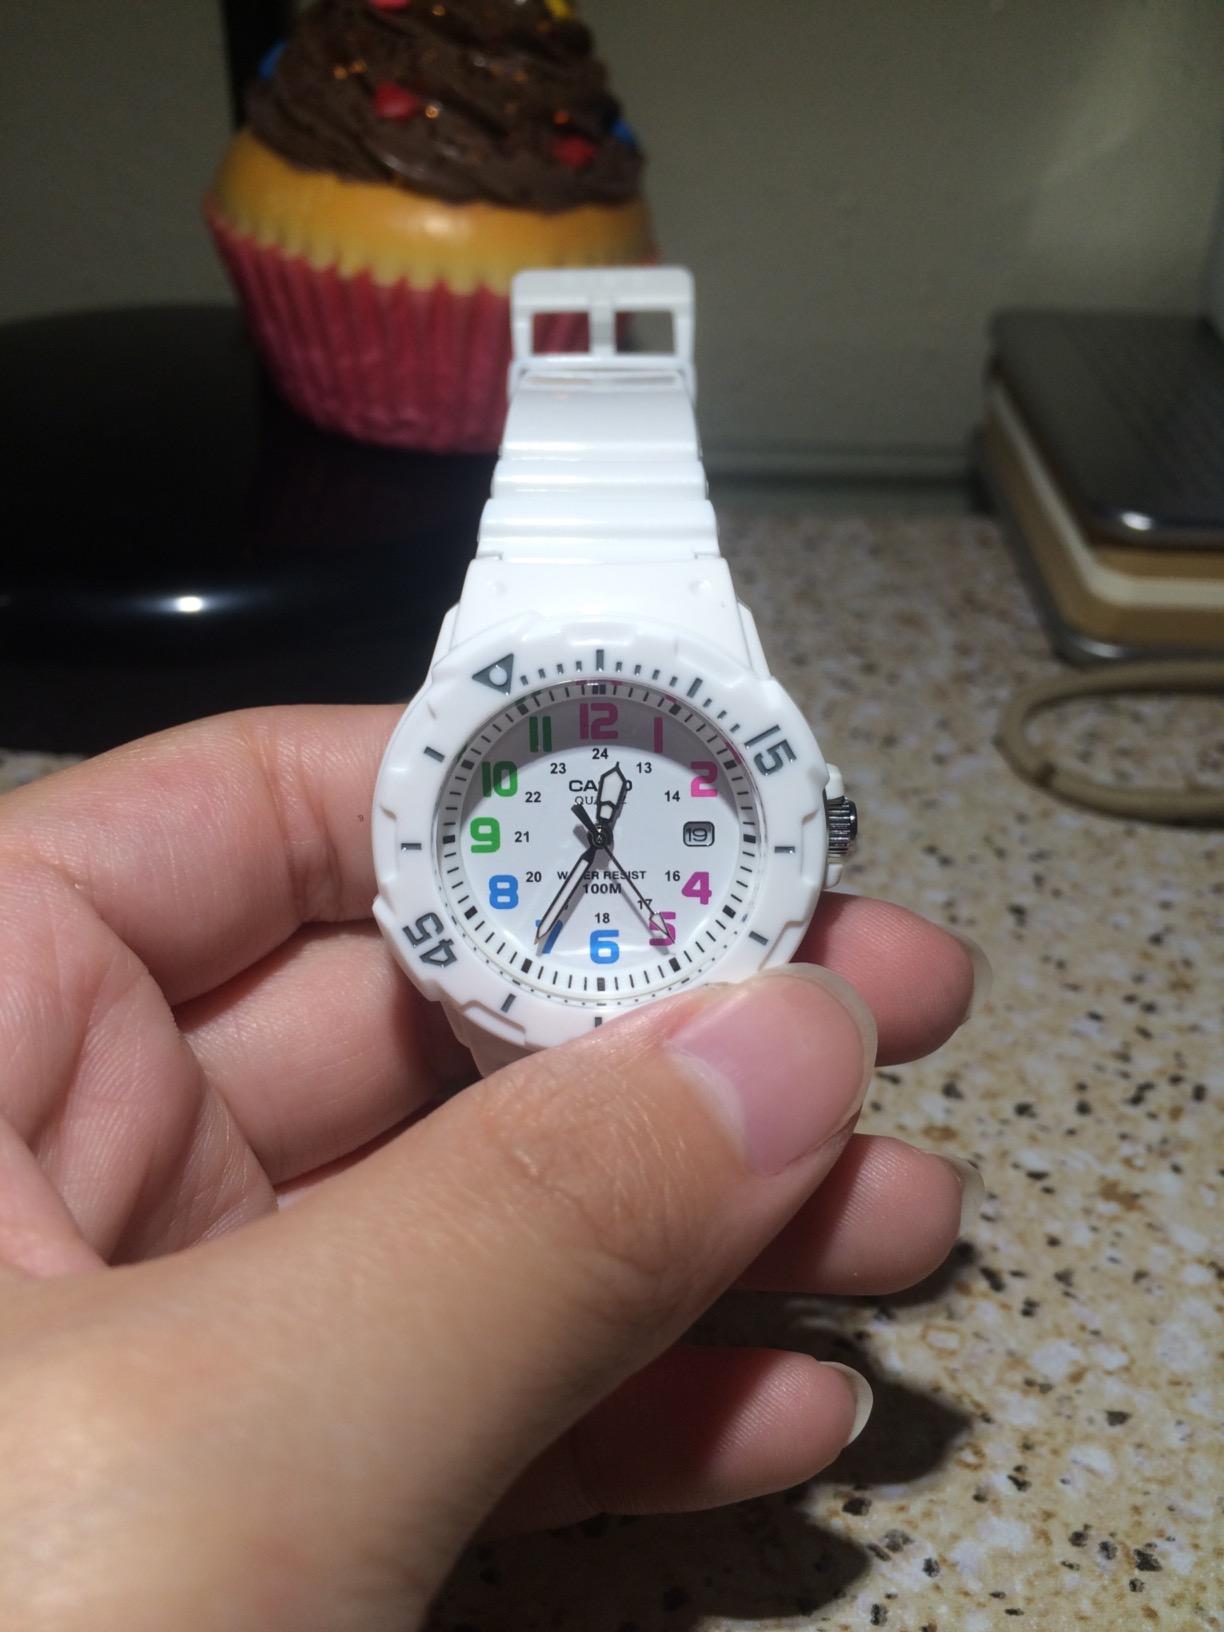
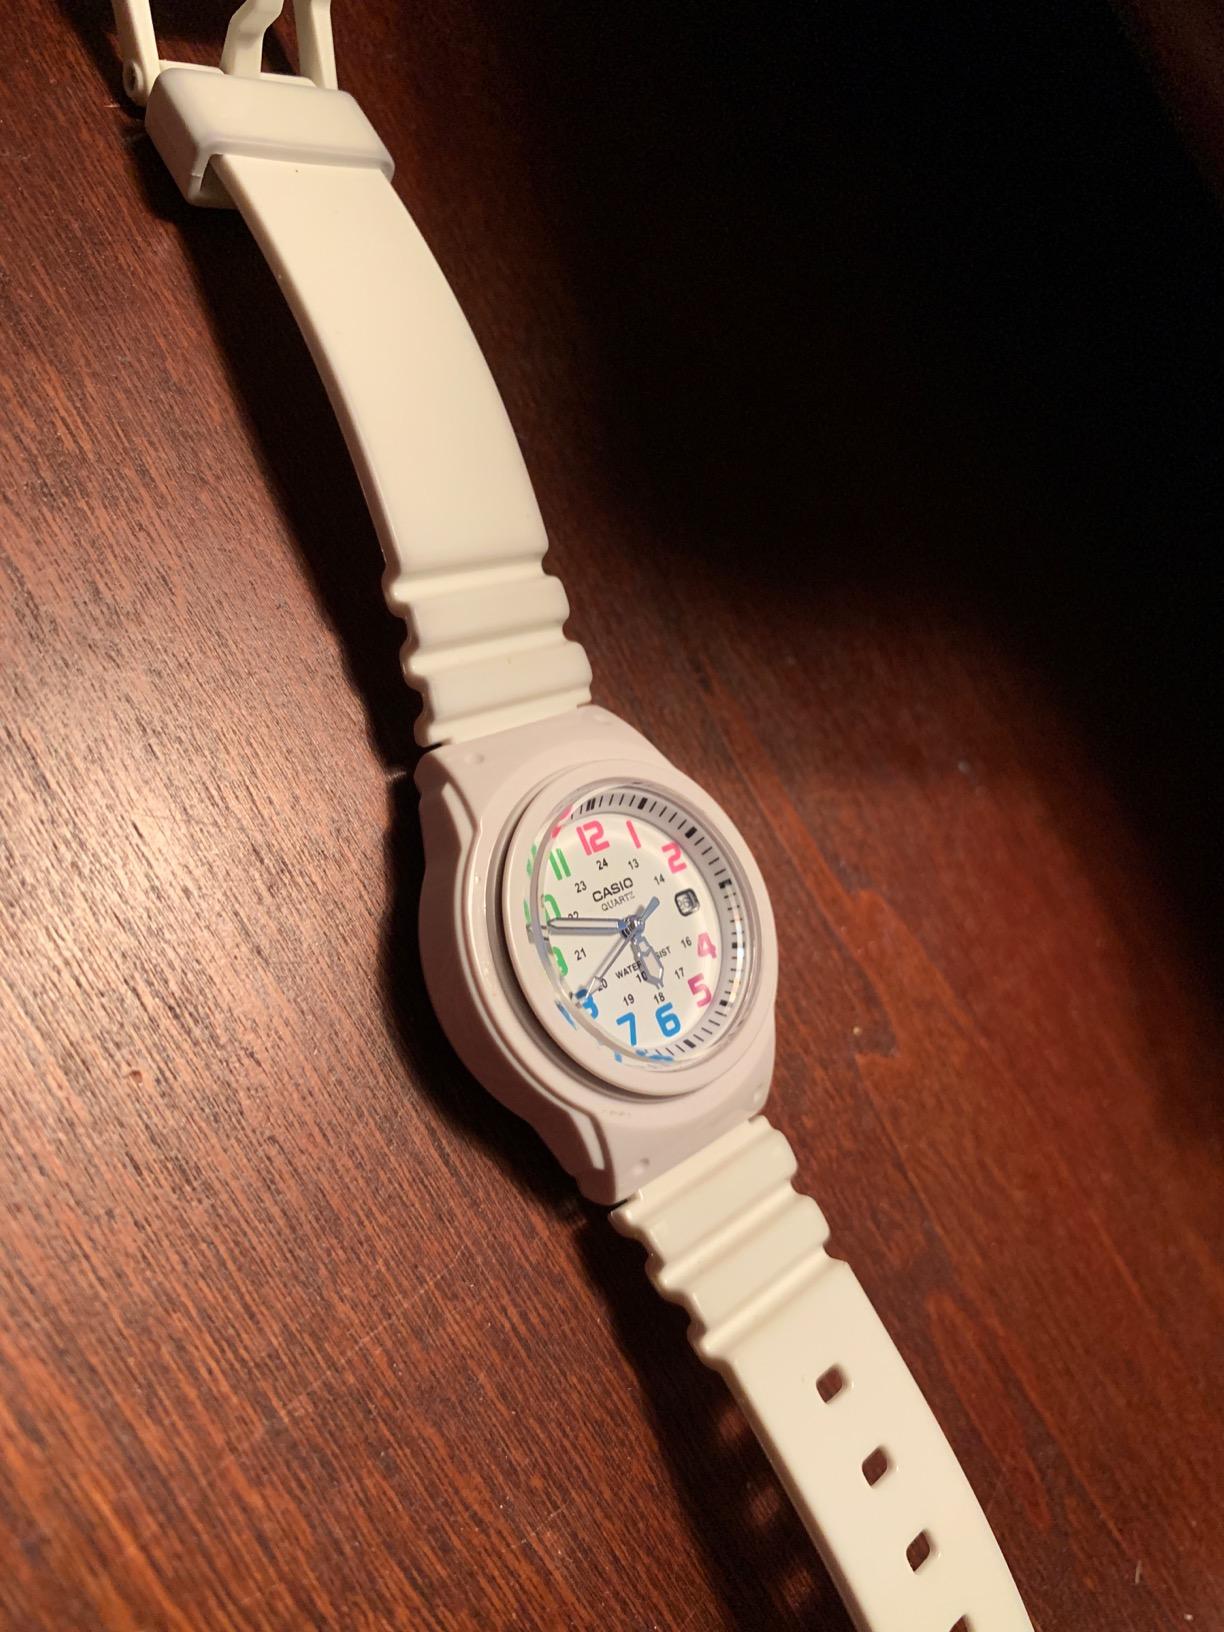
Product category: accessories_watch
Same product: yes